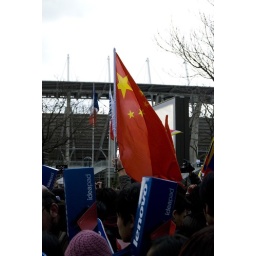
These little blue boxes are actually periscopes, made and distributed by Lenovo. Absolutely hilarious.